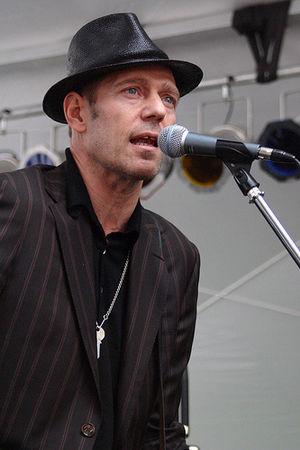
The Clash est un groupe de punk rock britannique, originaire de Londres, en Angleterre. Il s'agit d'un des quatuors majeurs de l'histoire du rock et du punk rock britannique. Le groupe commence sa carrière en 1976 et se dissout en 1986. En 2003, la formation entre au Rock and Roll Hall of Fame.